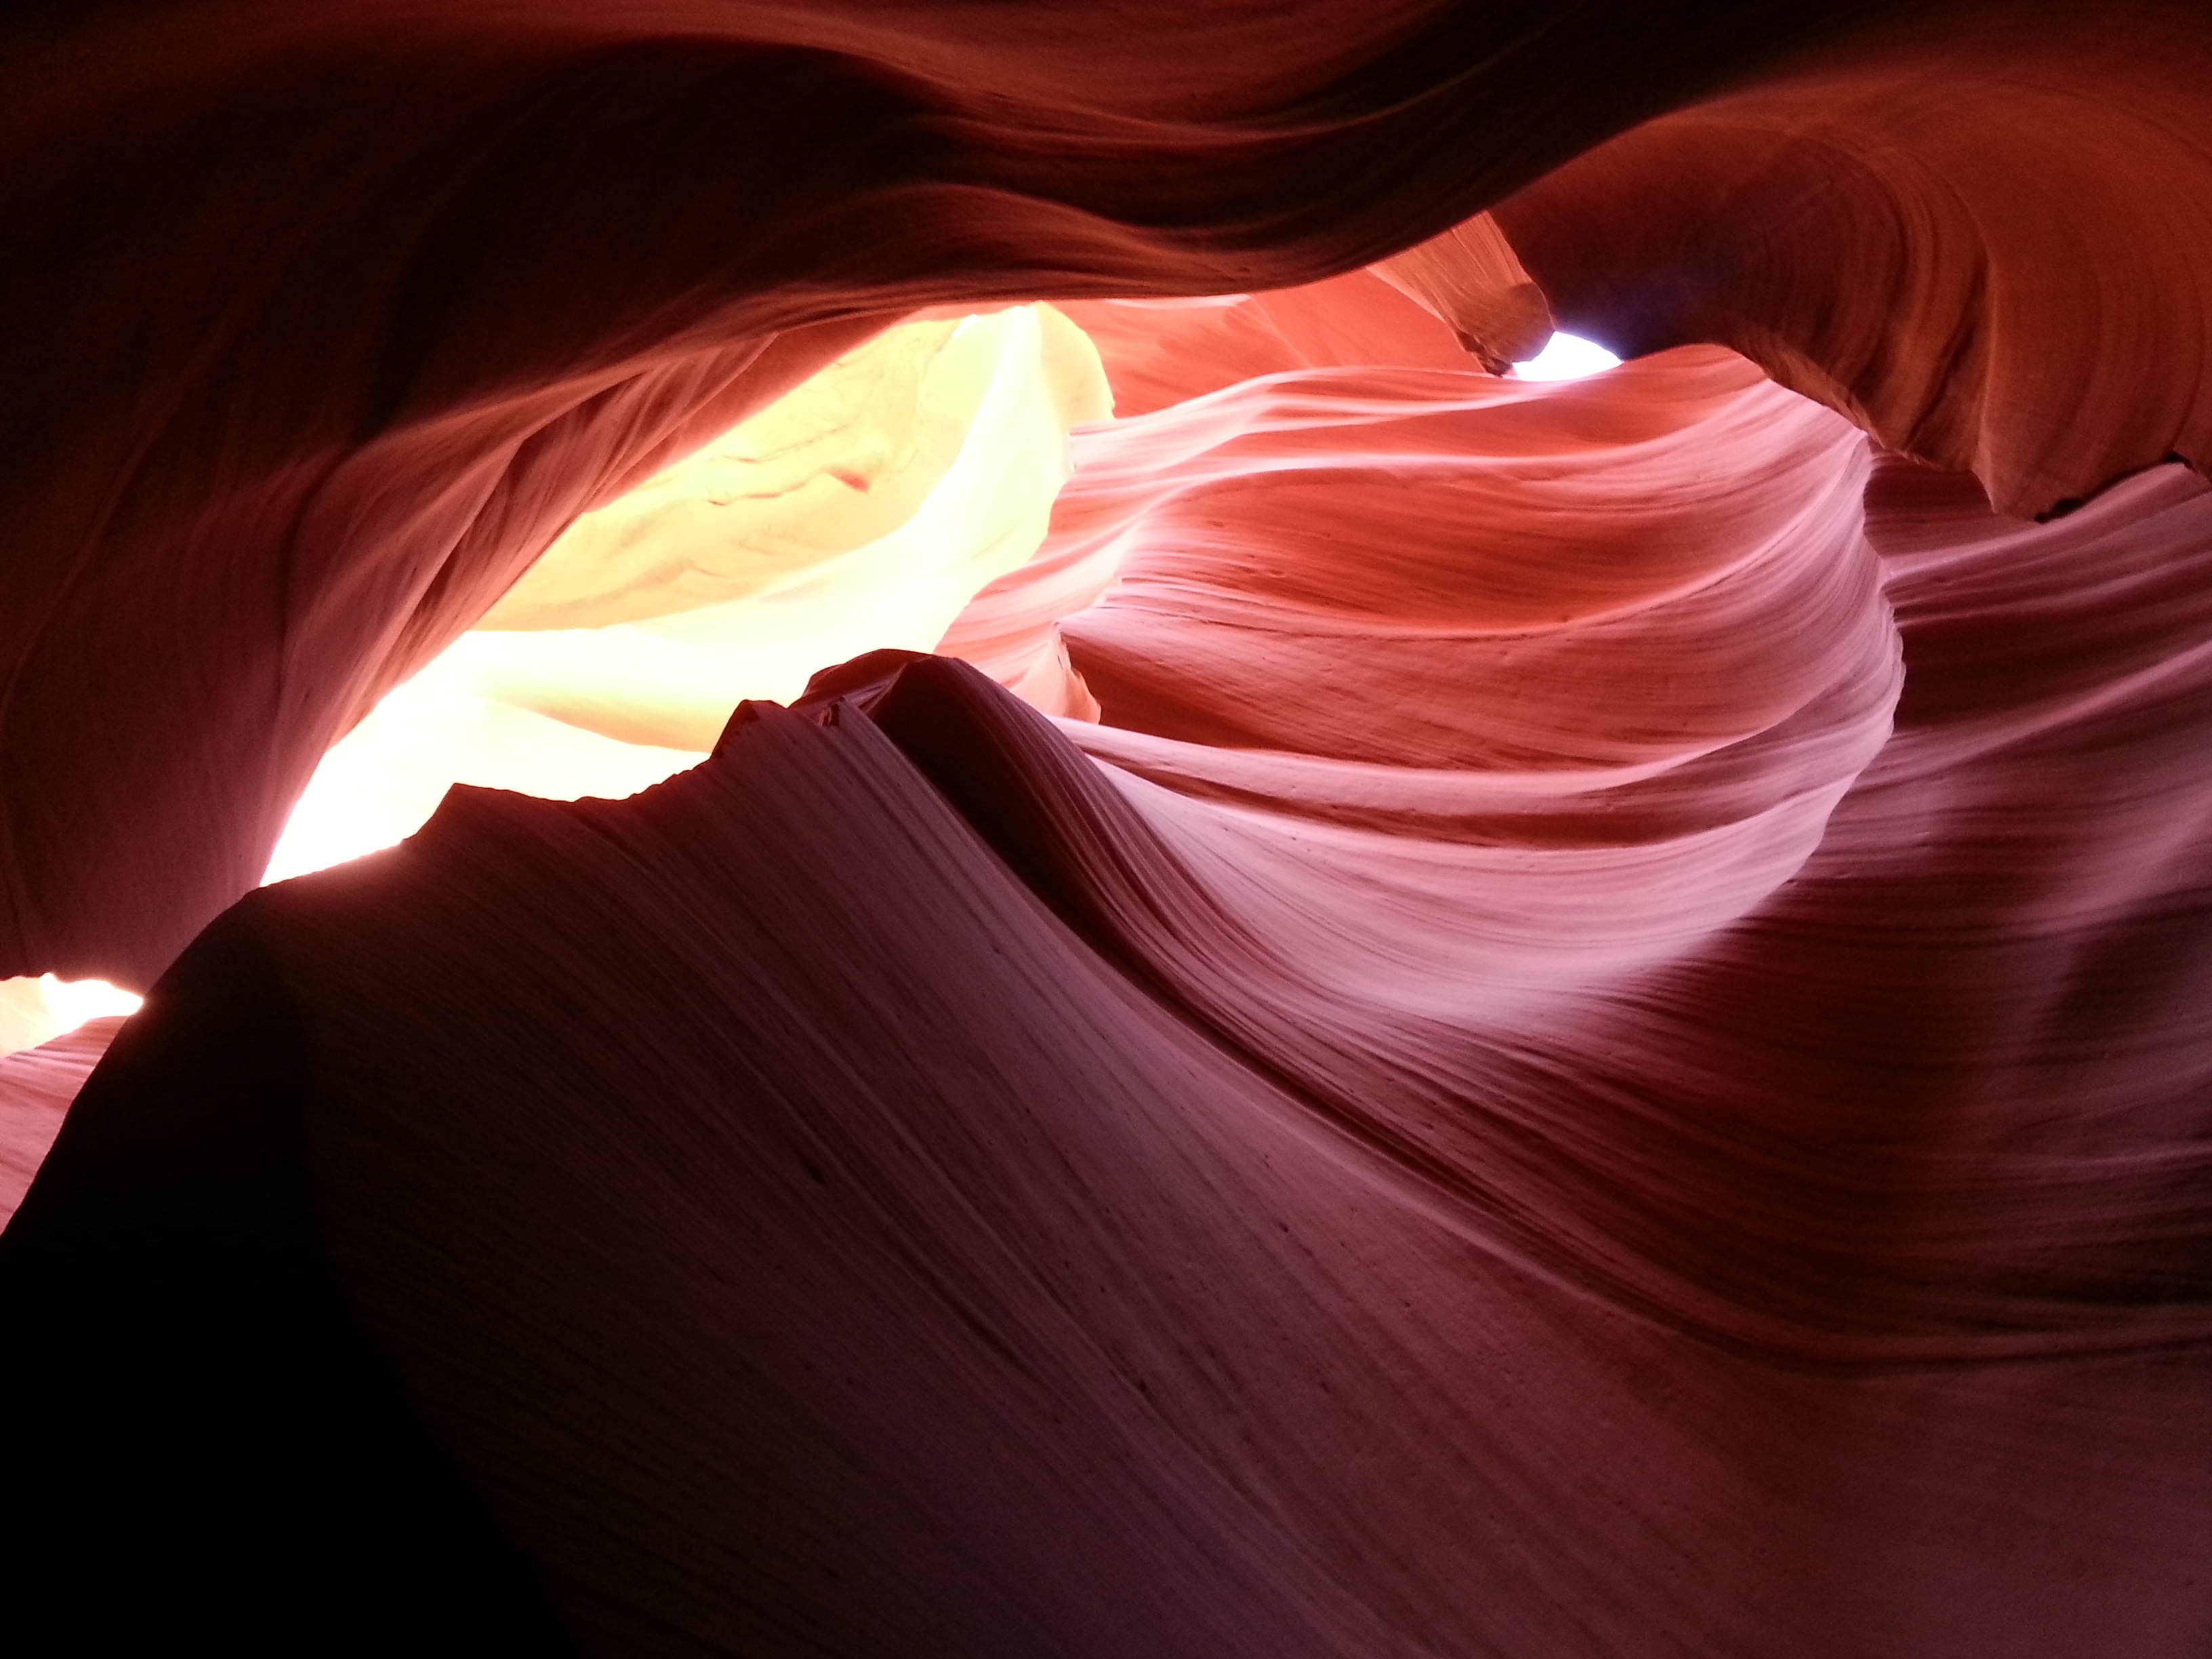
flower, petal, cave, red, color, natural, america, pink, national park, antelope canyon, close up, human body, dream, ruins, eye, planet, fantasy, organ, tourist destination, macro photography, unexplored region